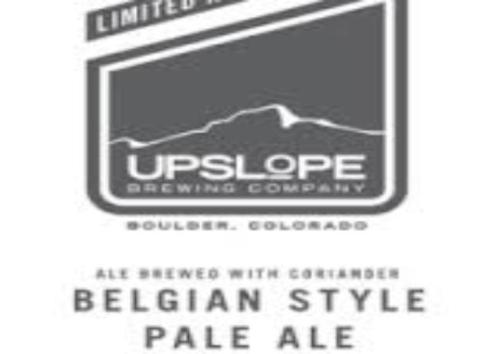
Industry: Food